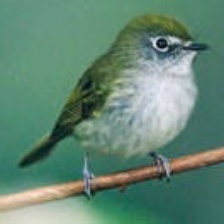
Species: NORTHERN BEARDLESS TYRANNULET
Scientific name: CAMPTOSTOMA IMBERBE